Herman Herbers

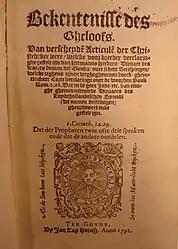
"Bekentenisse des gheloofs" by Herman Herbers (1591)

Herbers then established himself as a Lutheran minister in Wesel where he wrote a creed. In 1577 he accepted an appeal to the Reformed Churches in Dordrecht. Already during his ministry of Dordrecht, he was loaned to other cities including Antwerp, Gouda and Mechelen. Gradually, Herbers developed into an open-minded pastor, who developed an understanding for dissenters. This brought him into conflict with both the local authorities in Dordrecht and the church council. He was dismissed as a preacher by the city council of Dordrecht in 1582. He was also not issued a certificate to his new municipality of Gouda.